Nkosazana Dlamini-Zuma

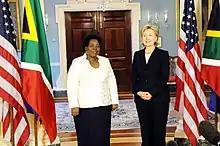
Dlamini-Zuma with U.S. Secretary of State Hillary Clinton during a bilateral meeting in Washington, D.C., March 2009.

In early 2017, Dlamini-Zuma returned full-time to South Africa from Addis Ababa, and launched a campaign – ultimately unsuccessful – to win the presidency of the ANC . During her campaign, on 21 September 2017, she was sworn back in as a Member of the National Assembly, filling a casual vacancy arising from Pule Mabe's resignation. She denied rumours that she would replace Blade Nzimande as Minister of Higher Education in an imminent cabinet reshuffle, describing her return to Parliament as a standard redeployment arranged by the ANC. Earlier that year, there had been similar rumours that Zuma's ANC faction was lobbying for her to replace Pravin Gordhan as Minister of Finance.